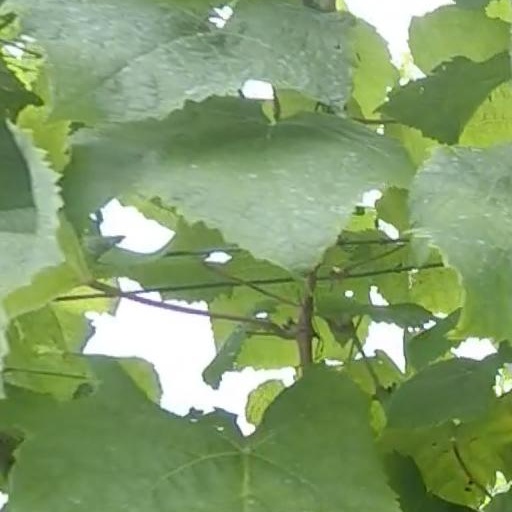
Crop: grape